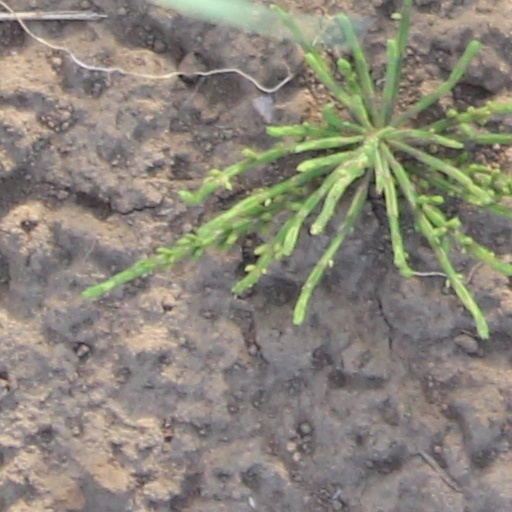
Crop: wheat